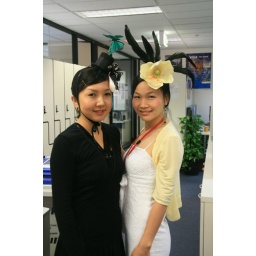
Melbourn cup day in office with Ai Sang